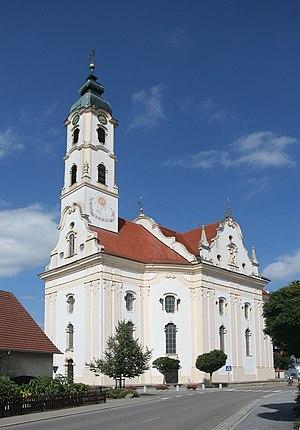
Église de pèlerinage Notre-Dame et église paroissiale Saint-Pierre et Paul à Steinhausen. Construit en 1728-1731. Polski: Kościół pielgrzymkowy Matki Boskiej i kościół parafialny pw. Św. Piotra i Pawła w Steinhausen. Zbudowany w latach 1728–1733. Italiano: Chiesa di pellegrinaggio di Nostra Signora e chiesa parrocchiale di San Pietro e Paolo a Steinhausen. Costruito tra il 1728 e il 1733. Español: Iglesia de peregrinación de Nuestra Señora e Iglesia parroquial de San Pedro y San Pablo en Steinhausen. Construido entre 1728 y 1733. Čeština: Poutní kostel Panny Marie a farní kostel sv. Petra a Pavla v Steinhausenu. Postaveno v letech 1728 a 1733. ไทย: วัดนักแสวงบุญที่เมืองชไตน์เฮาส์เซ็น, Steinhausen ใกล้กับ Bad Schussenried.